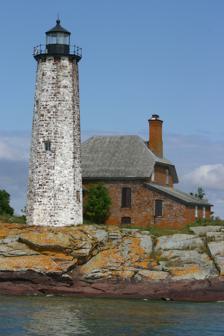
Building: Isle Royale Light
Country: United States of America
Year built: 1875
Lighthouse on Isle Royale in Michigan, United States Lighthouse Isle Royale Light (Menagerie Island Light) The light in 2004 Location Menagerie Island, Houghton Township , Keweenaw County, Michigan Coordinates 47°56′52.44″N 88°45′40.32″W / 47.9479000°N 88.7612000°W / 47.9479000; -88.7612000 Tower Constructed 1875 Foundation Rock Construction Red Sandstone Automated 1913 Height height - 61 feet (19 m) Shape Octagonal Heritage National Register of Historic Places listed place Light First lit 1875 Focal height 74 feet (23 m) Lens Fourth order Fresnel Lens (original), 12-inch (300 mm) Tideland Signal Acrylic optic (ML-300) (current) Range 8.7 nautical miles; 16 kilometres (10 mi) Characteristic Fl W 6s Isle Royale Light Station U.S. National Register of Historic Places Nearest city Isle Royale, Michigan Built 1875 MPS U.S. Coast Guard Lighthouses and Light Stations on the Great Lakes TR NRHP reference No. 83000880 Added to NRHP August 04, 1983 The Isle Royale Light , or Menagerie Island Light , is a lighthouse within Isle Royale National Park , in Keweenaw County , northern Michigan , United States. Description Isle Royale Lighthouse It is located in Lake Superior on Menagerie Island, the most easterly of the group of small islands at the opening of Siskiwit Bay, near the southern shore of Isle Royale . The light's residence has steel shutters for protection from stormwater damage, as this portion of Lake Superior has very severe storms. History The Isle Royale Light was built in 1875 of red sandstone , as a U.S. Coast Guard lighthouse . It was placed on the National Register of Historic Places in 1983. References